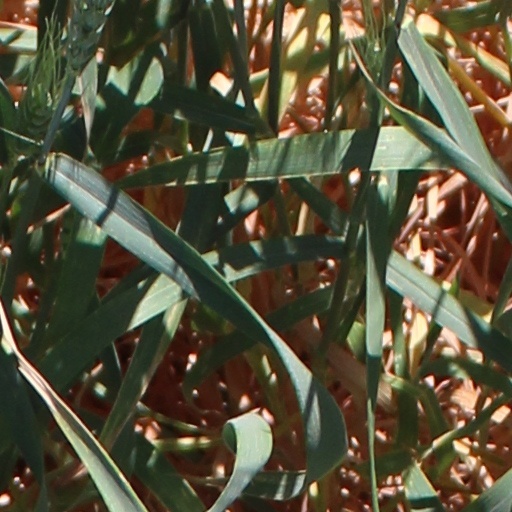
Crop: wheat